Maratha Navy

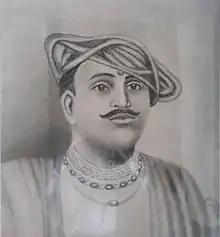
A portrait of Admiral Kanhoji Angre

In 1679, Shivaji annexed the island of Khanderi, which was off the entrance to Mumbai. In response the English and the Siddi repeatedly attacked the island, but they were unable to oust the Maratha from the islands.